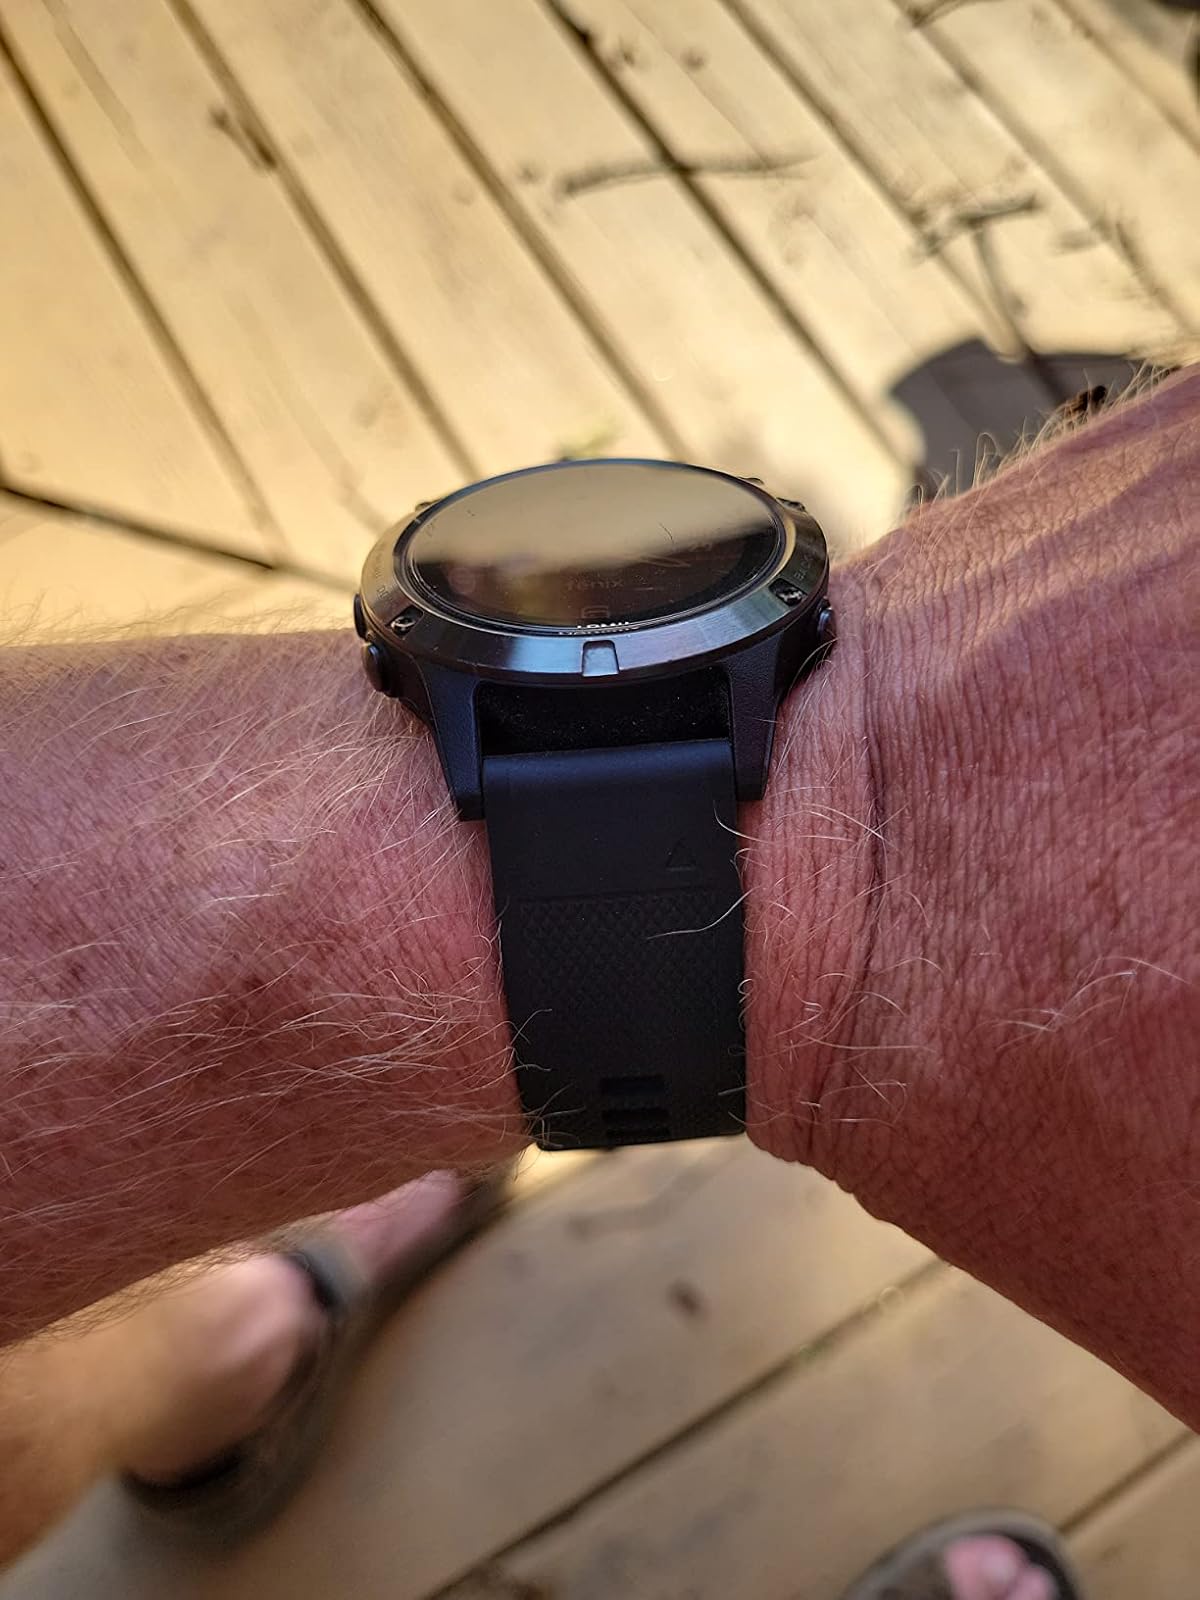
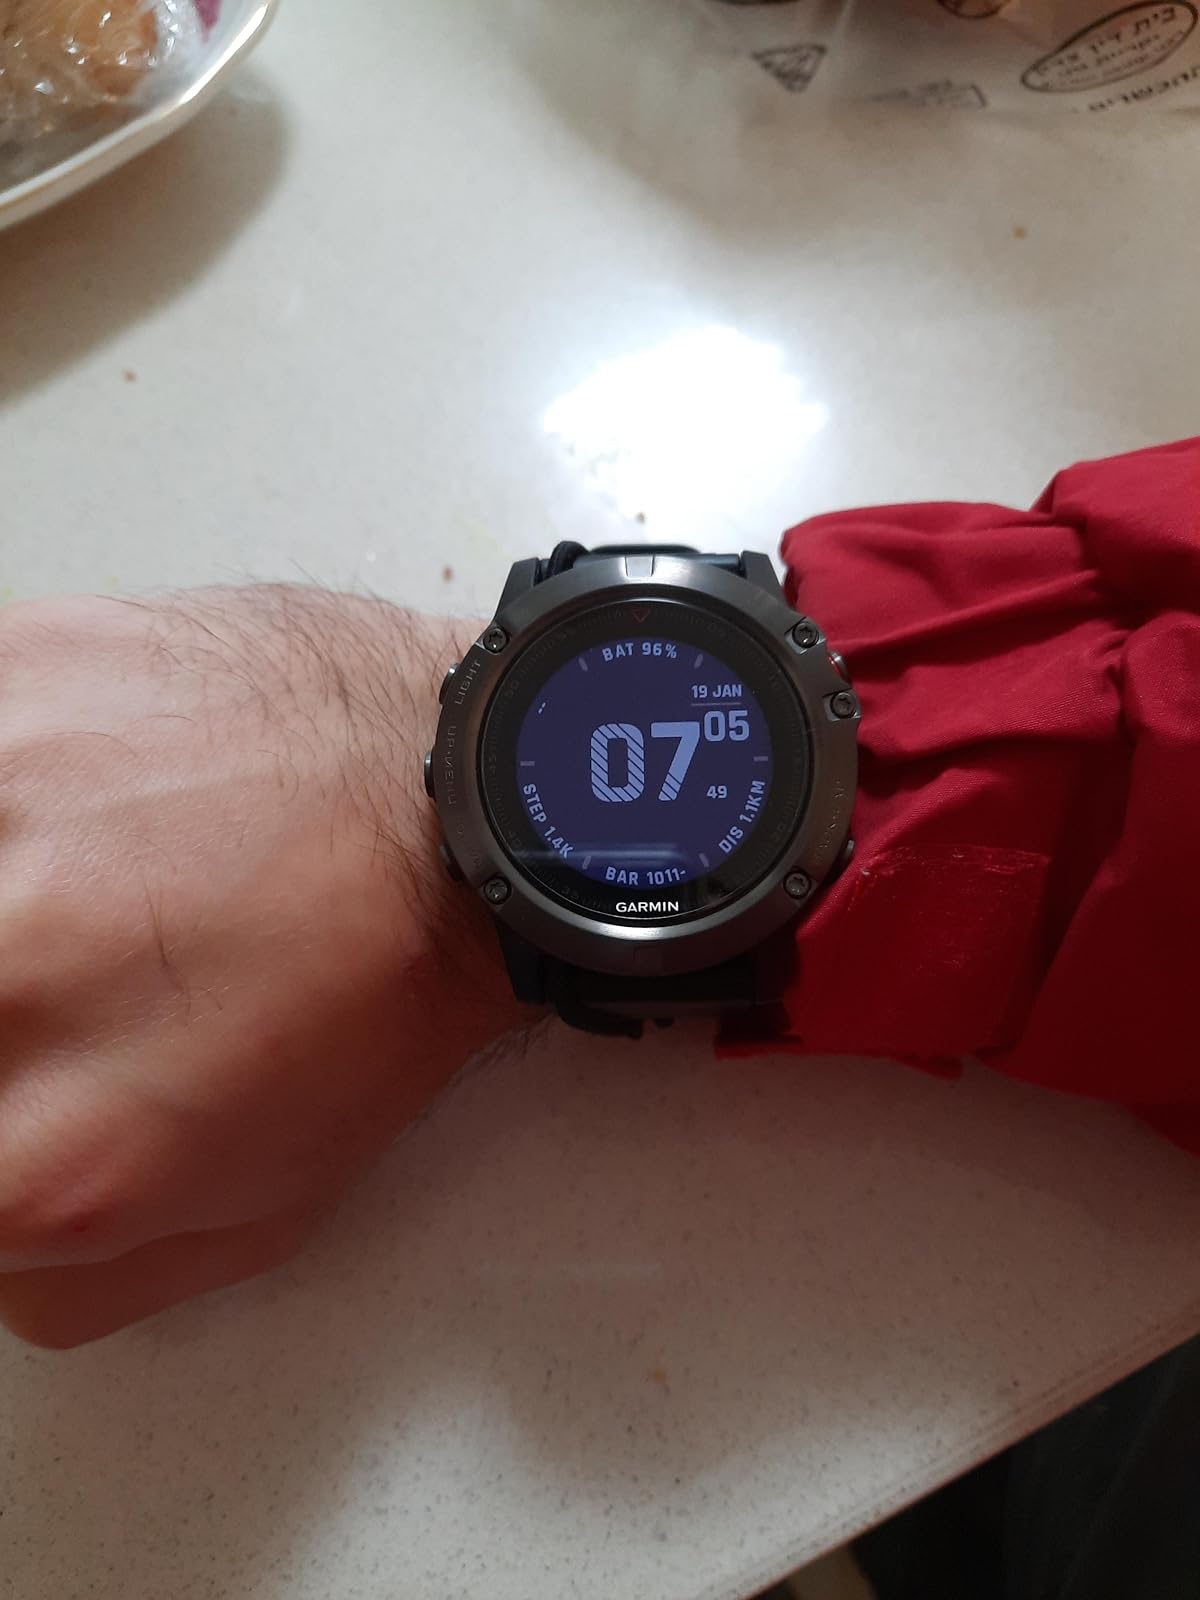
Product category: smartwatch
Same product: no